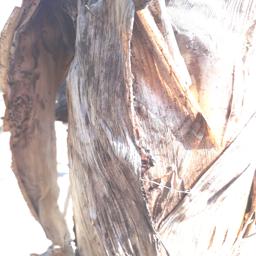
Label: BACTERIAL SOFT ROT